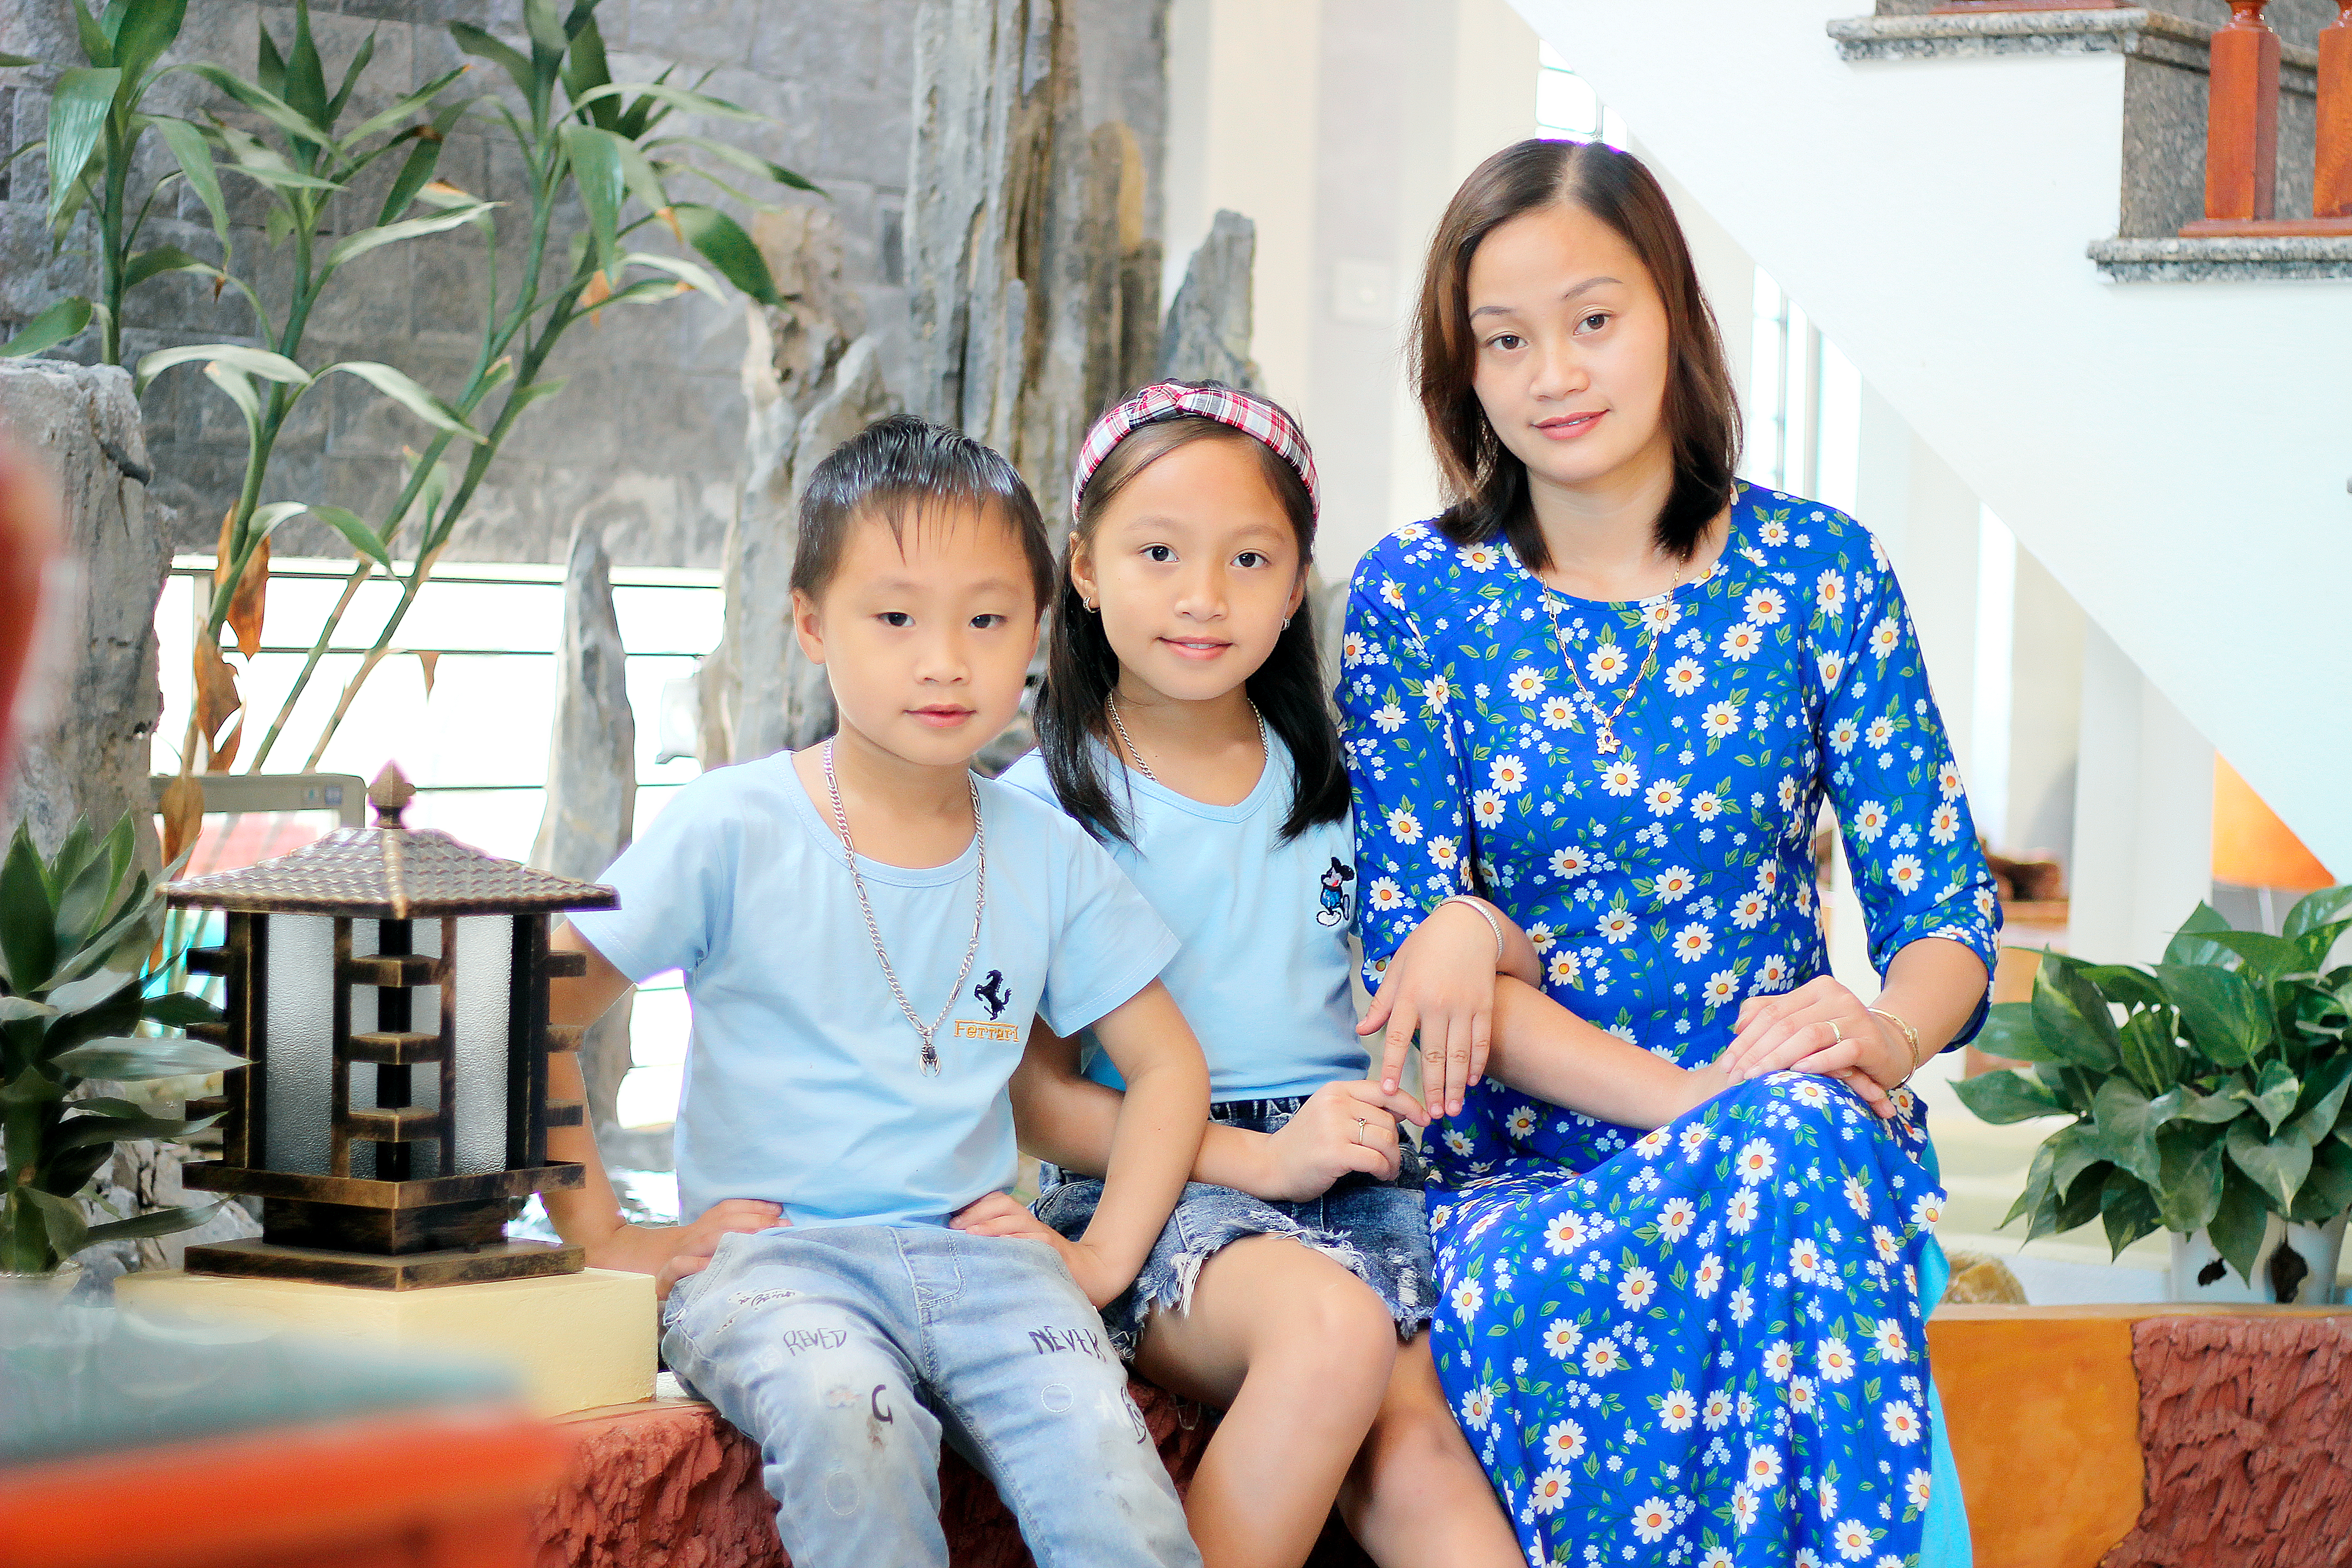
anh 2022, plant, shoulder, smile, picture frame, happy, houseplant, leisure, electric blue, event, t shirt, fun, sitting, child, room, toddler, tourism, vacation, denim, grass, portrait photography, family, ceremony, tradition, sibling